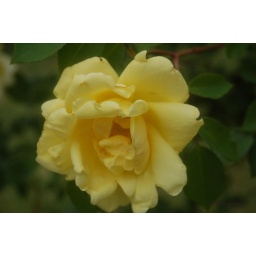
Picture of beautiful yellow rose in my neighborhood.